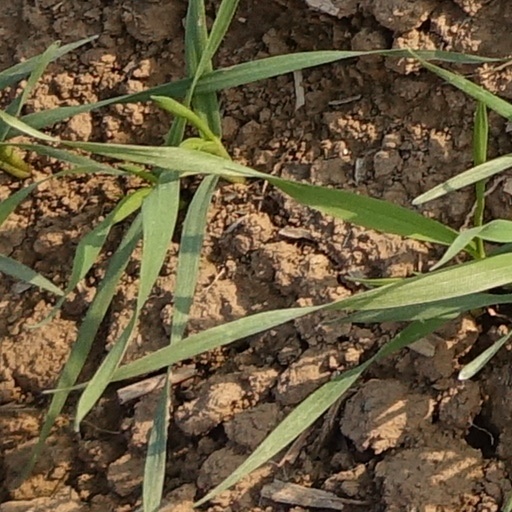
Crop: wheat